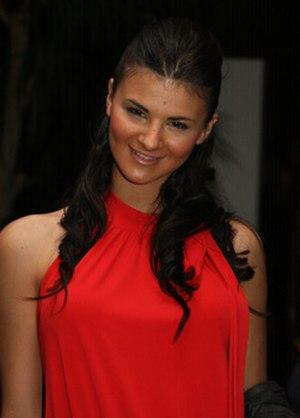
Miss Malte est un concours de beauté annuel national de l'île de Malte pour jeunes femmes célibataires.